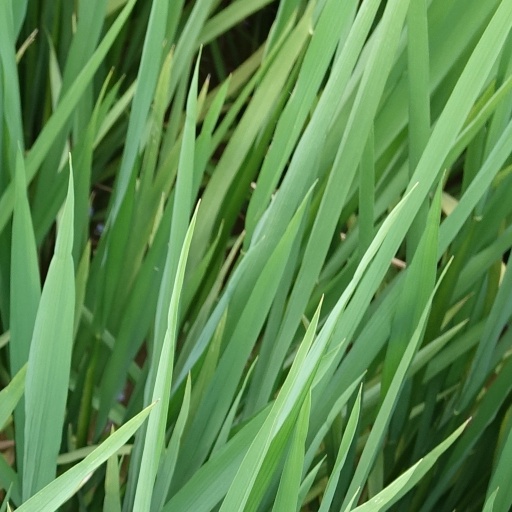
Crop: rice